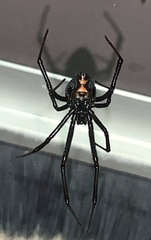
Species: Lactrodectus_hesperus